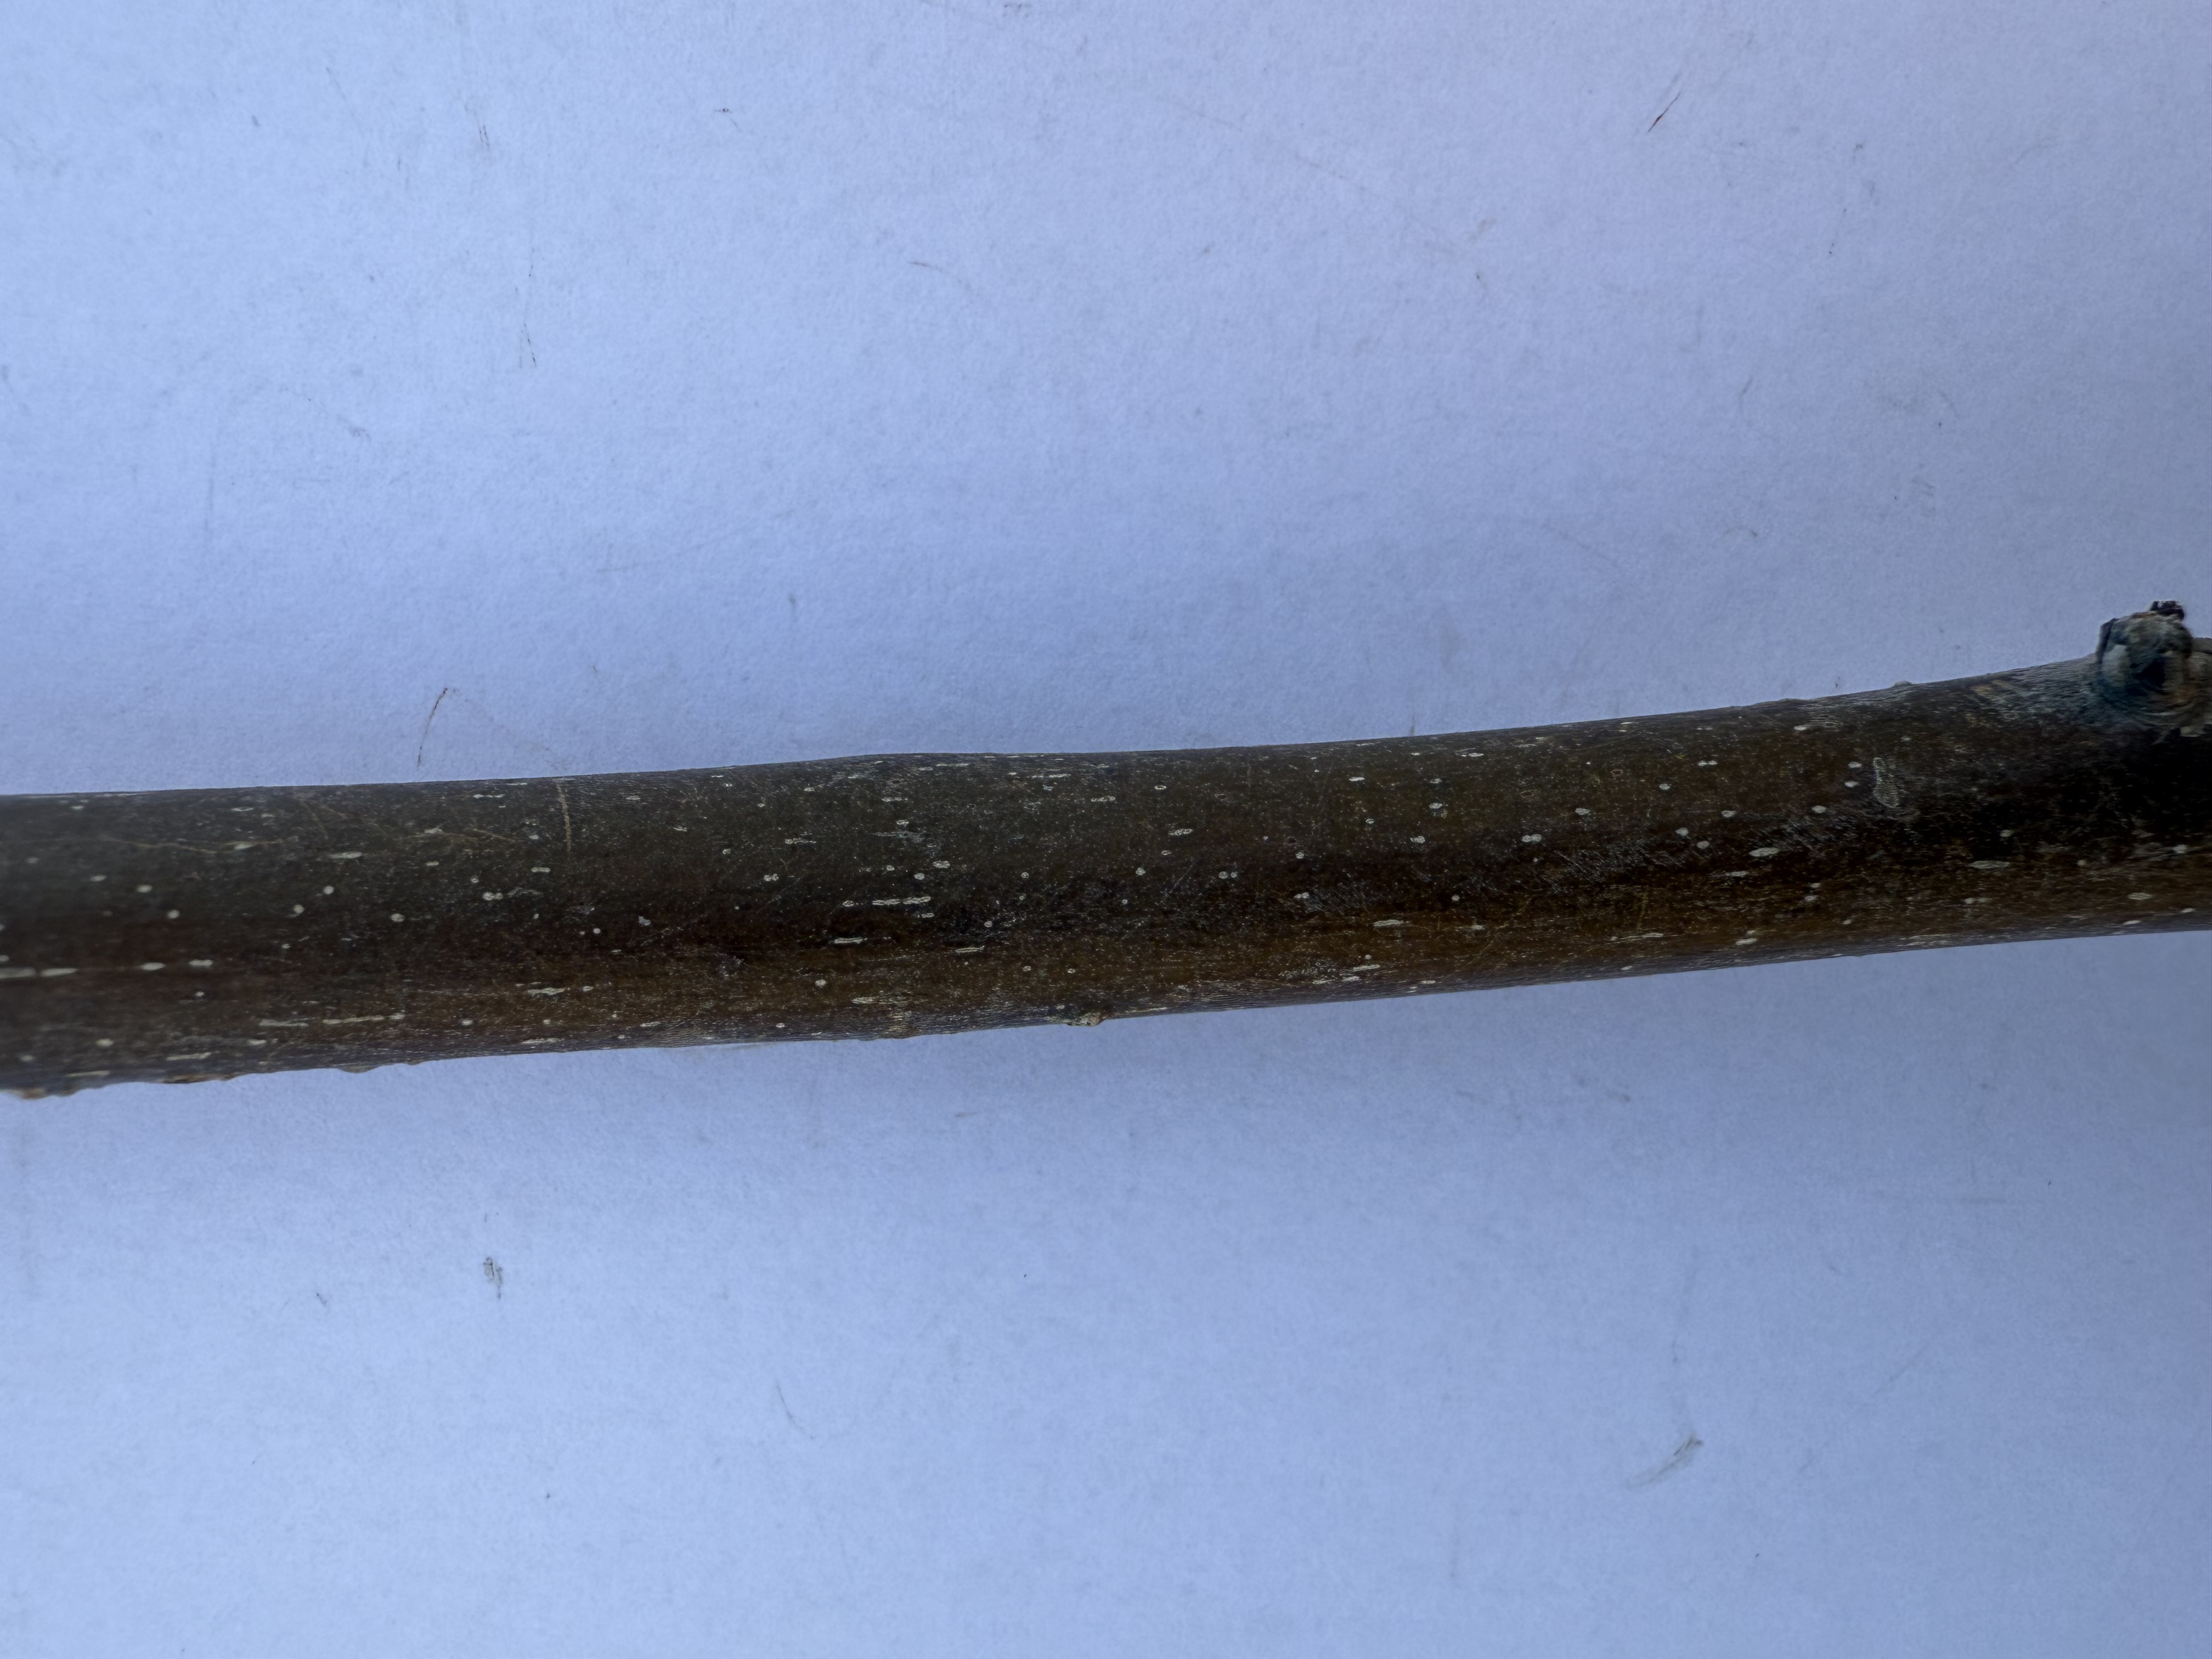
Variety: Bilecik Walnut